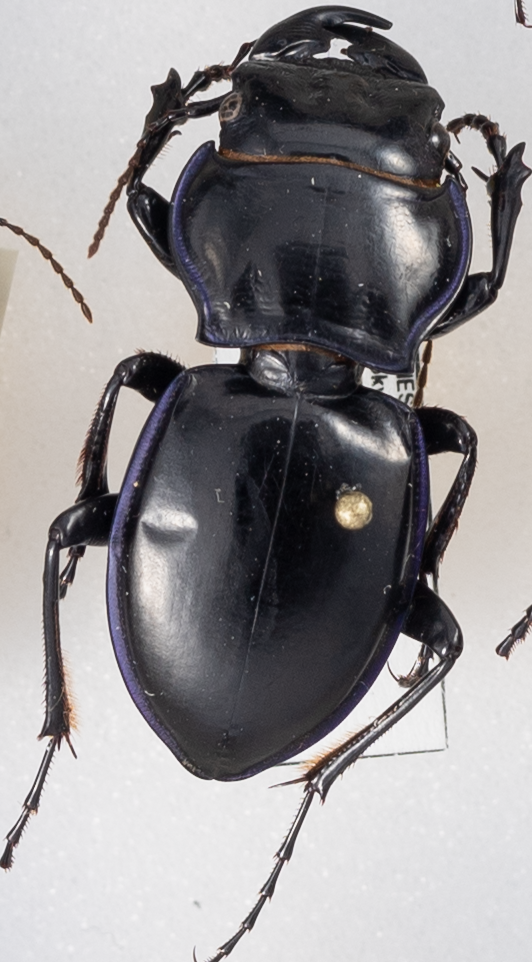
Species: Pasimachus punctulatus
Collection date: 2018-05-29
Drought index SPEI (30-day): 0.248
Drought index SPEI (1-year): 0.226
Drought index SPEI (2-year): -0.39